Corleck Head

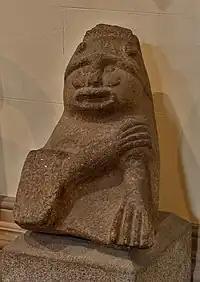
The Tandragee Idol, . St Patrick's Cathedral, Armagh

The head was found around 1855 nearby to the Corraghy Heads—a stylistically very different janiform sculpture with a ram's head on one side and a human head on the other. Archaeologists assume the Corleck and Corraghy Heads were intended as elements of a larger shrine on Corleck Hill. They were probably buried around the same time, presumably to hide them from Christian iconoclasts who sought to suppress the memory of older pagan idols, and especially, according to the archaeologist Anne Ross, the suggestion of "surrogate sacrificial heads".